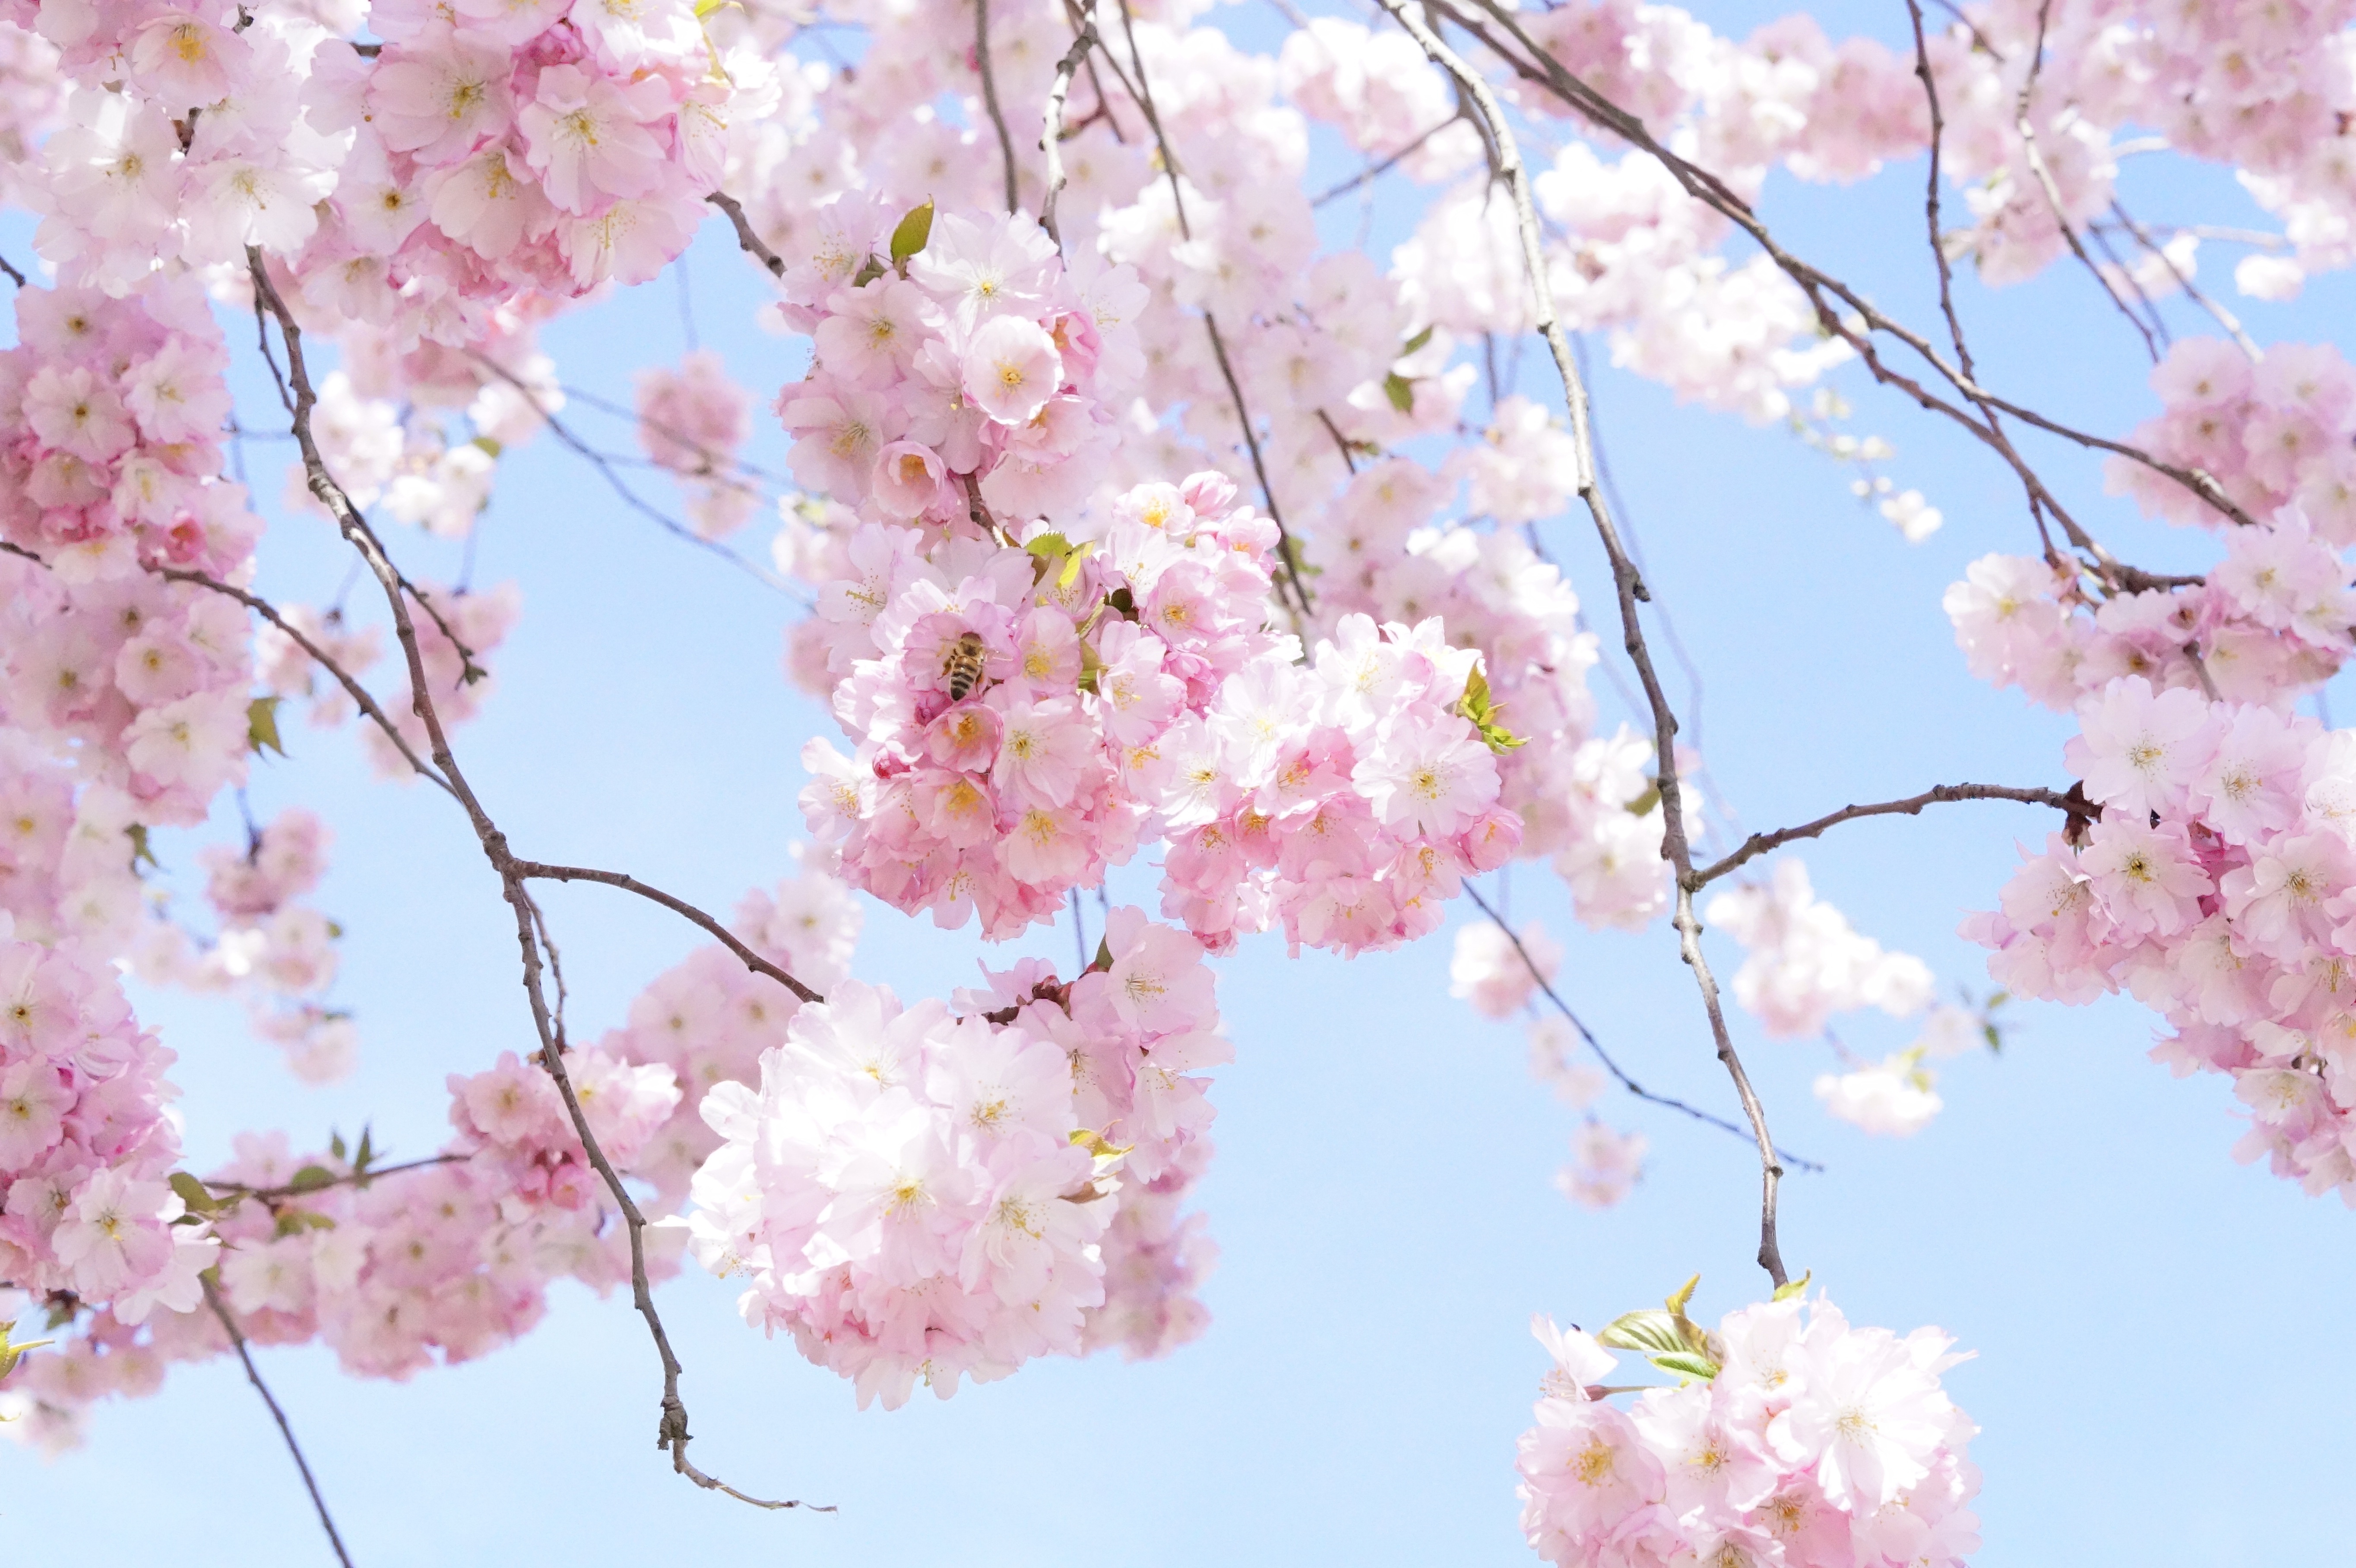
tree, branch, blossom, plant, sky, sweet, flower, petal, bloom, spring, produce, lush, romance, romantic, blue, pink, cherry blossom, flowers, beauty, beautiful, japanese cherry trees, wonderful, spring awakening, bl tenmeer, flower tree, flowering plant, flowering twig, japanese cherry, herrlich, overflowing, japanese flowering cherry, ornamental cherry